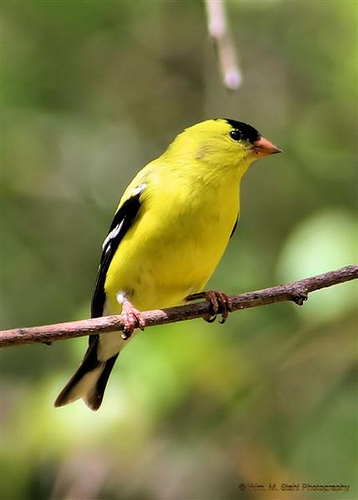
this bird has a black crown, a short orange bill, and a bright yellow breast and belly.
the bird has an orange bill, yellow breast and throat and black eyering.
the bird is yellow with a black crown and orange beak with black wings and white wingbars.
this bird is yellow and black in color with a red beak, and black eye rings.
this bird has a yellow crown, a pointed orange bill, and a yellow bellya small yellow bird with a black eyebrow, orange bill and white wingbars over black secondaries.
this bird has wings that are black and has a yellow bellythe bird has a yellow breast and belly, a small bill and black crown.
this particular bird has a belly that is yellow with black secondaries
this bird is black and yellow in color, and has a orange beak.
Species: American Goldfinch